Sir Walter Bagot, 5th Baronet

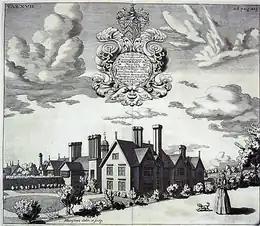
Blithfield Hall: Engraving of the north and west fronts, from "Dr. Plot's Natural History of Staffordshire" (1686)

Bagot was the eldest surviving son of Sir Edward Bagot, 4th Baronet, MP, and his wife Frances Wagstaffe, daughter of Sir Thomas Wagstaffe of Tachbrook, Warwickshire. In 1712, he succeeded his father to the baronetcy and Blithfield. He was educated at Isleworth and Colney Hatch, Middlesex and matriculated at Magdalen College, Oxford in 1720. He married Lady Barbara Legge, daughter of William Legge, 1st Earl of Dartmouth MP, on 27 July 1724.